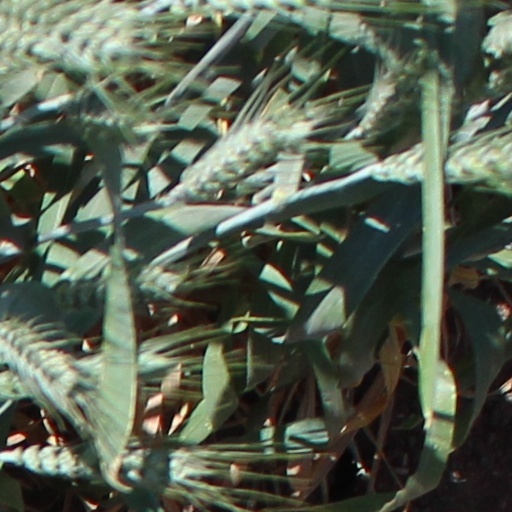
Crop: wheat